Jean Châtel

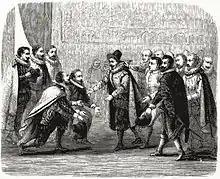

Jean Châtel (1575 – 29 December 1594) attempted to assassinate King Henry IV of France on 27 December 1594. He was the son of a cloth merchant and was aged 19 when he was executed on 29 December.